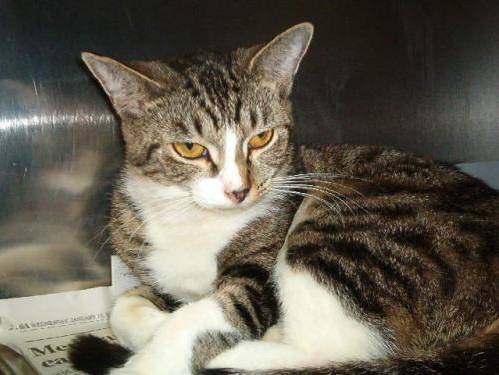
Label: cat